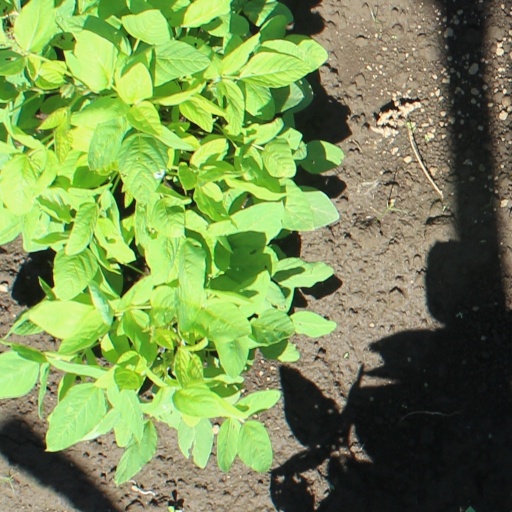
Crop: soybean